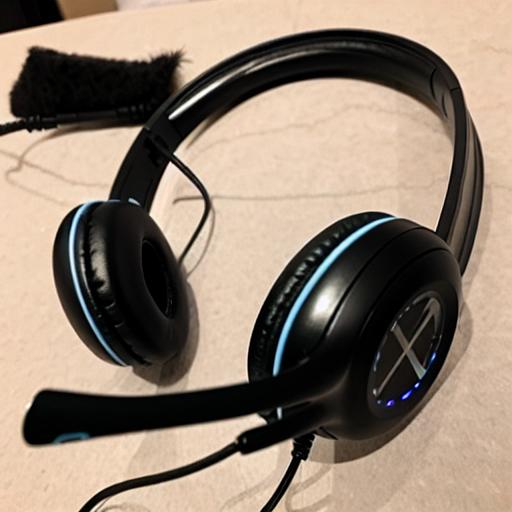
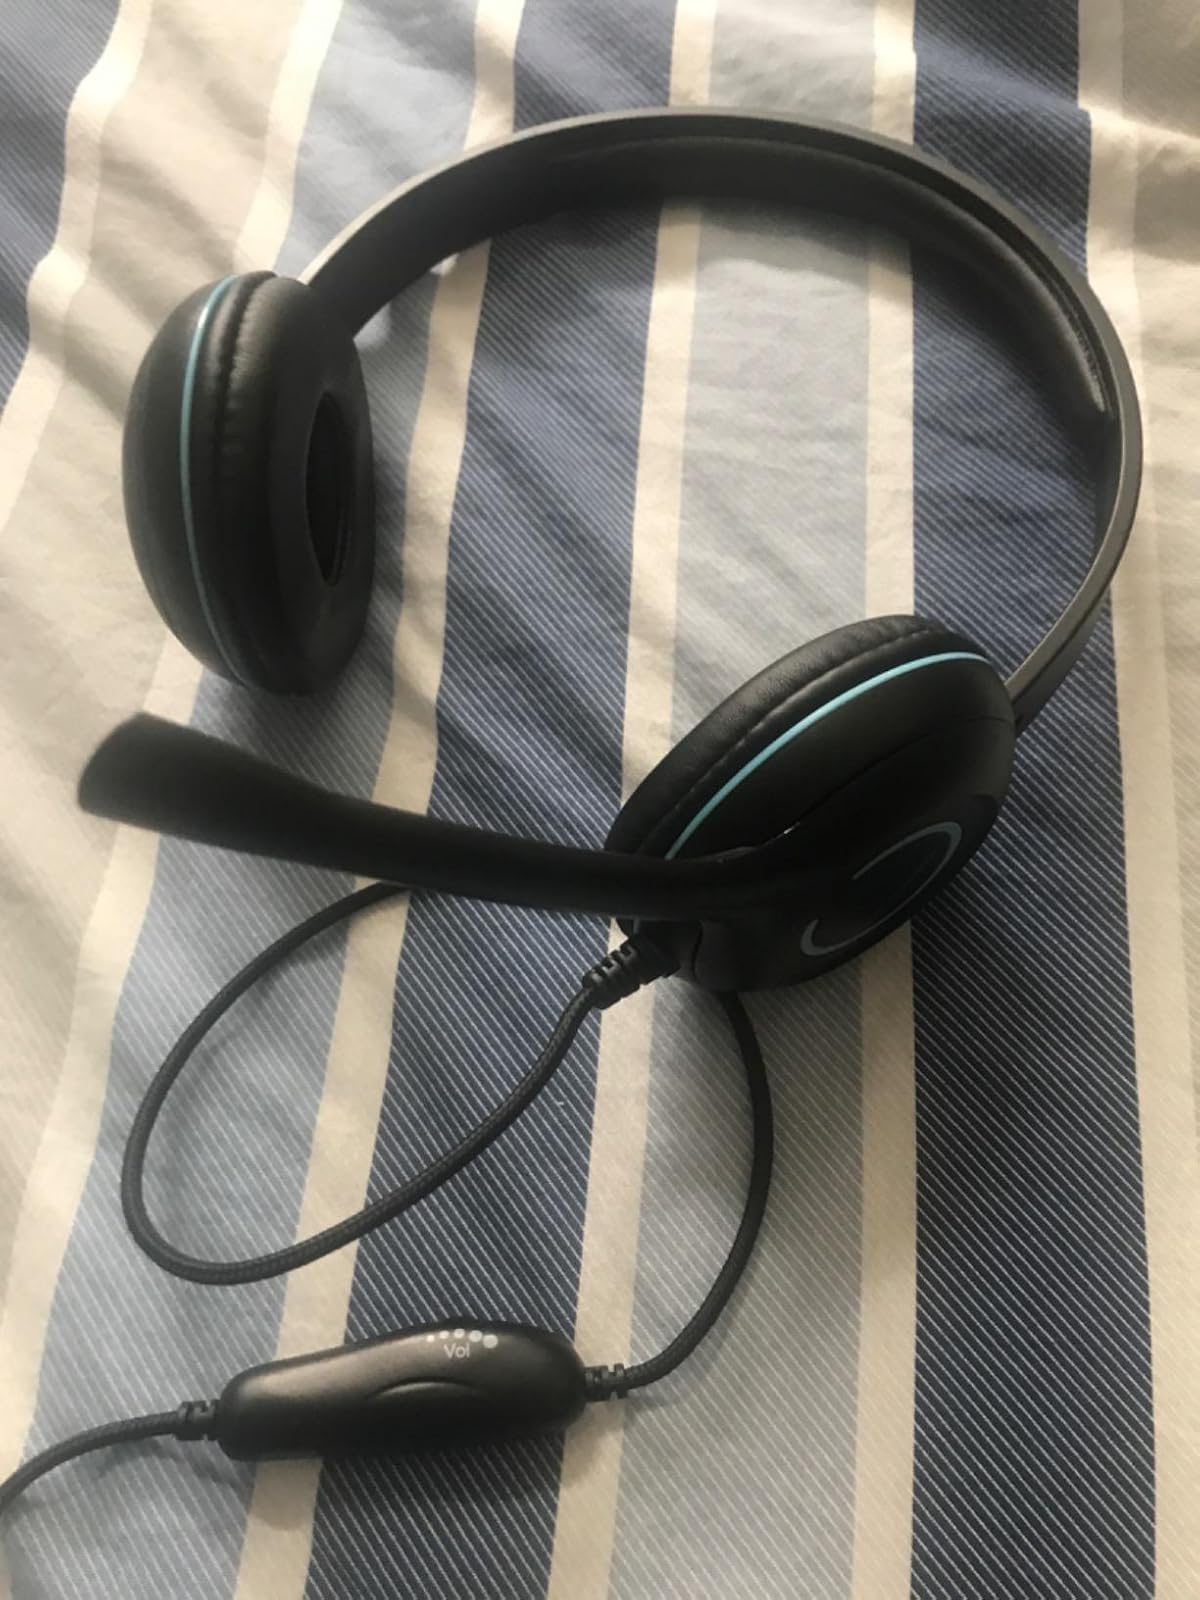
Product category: headphones
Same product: no